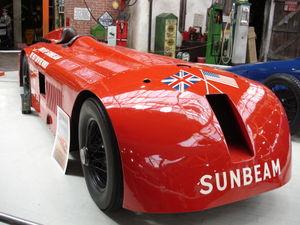
La Sunbeam 1000 HP Mystery, dite « The Slug », est une voiture ayant battu le record de vitesse terrestre en 1927. Construite par la Sunbeam Car Company de Wolverhampton, elle est propulsée par deux moteurs d'avions de chacun 22 401 cm³. Elle fut la première voiture à dépasser les 200 mph. Elle est aujourd'hui exposée au Heritage Motor Center à Gaydon, après avoir été offerte au National Motor Museum à Beaulieu par Sunbeam en 1958.
Une voiture à moteur d'avion est une automobile propulsée par un moteur conçu pour une utilisation dans un avion. La plupart de ces voitures furent construites pour la course, et beaucoup ont tenté de définir des records de vitesse terrestre mondiaux.
Le major Sir Henry O'Neil de Hane Segrave, dit Henry Segrave, né le 22 septembre 1896 à Baltimore et mort le 13 juin 1930 au lac de Windermere, est un pilote automobile britannique.
Sunbeam est une marque d'automobiles anglaise créée par la John Marston Co. Ltd à Wolverhampton en 1888. À ses débuts, l'entreprise s'illustre en compétition automobile puisqu'une Sunbeam est la première voiture britannique à remporter un Grand Prix et que la marque établit de nombreux records de vitesse terrestre.